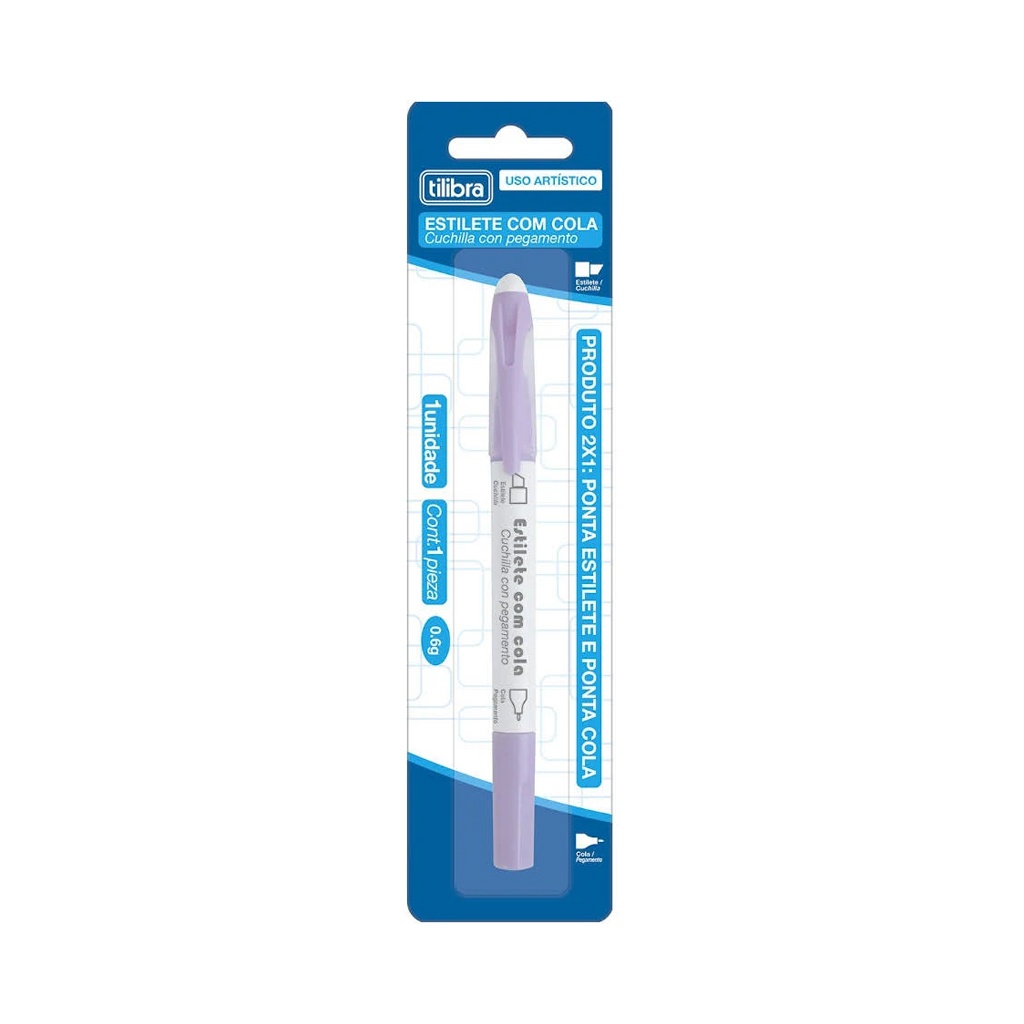
Estilete com Cola - Tilibra - Lilás
Cortar e colar nunca foi tão fácil e prático com o Estilete com Cola da Tilibra. Este produto possui uma ponta com estilete e a outra com cola líquida na cor lilás. Usar um estilete com cola tem muitas vantagens. Primeiro, ele combina duas ferramentas em uma. Isso ajuda a economizar seu tempo! Com a lâmina afiada e a cola de alta qualidade, este estilete é perfeito para cortar e unir papéis utilizados em artesanato, no escritório e escola. O produto tem corpo plástico, com as duas pontas fechadas com tampa. A lâmina do estilete é feita de porcelana e a cola líquida tem 0,6 gramas e tem o pigmento lilás. Experimente e veja como este estilete com cola pode facilitar seu dia a dia! Especificações do Produto: Modelo: Estilete com Cola Produto 2x1 Marca: Tilibra Conteúdo da embalagem : 1 Estilete com cola Dimensões da Embalagem: 5x19,8c m Peso: 13 g Produto sem necessidade de certificação.
Brand: Papelaria Unicórnio Store
Category: Office Supplies > Office Instruments > Pencil Sharpeners > Bladeless Sharpeners